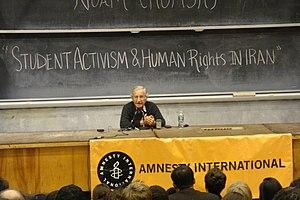
Noam Chomsky [ˈnəʊm ˈtʃɒmski], né le 7 décembre 1928 à Philadelphie, est un linguiste américain. Professeur émérite de linguistique au Massachusetts Institute of Technology de 1955 à 2017, il fonde la linguistique générative. Il s'est fait connaître du grand public, à la fois dans son pays et à l'étranger, par son parcours d'intellectuel engagé de tendance socialiste libertaire et anarchiste.